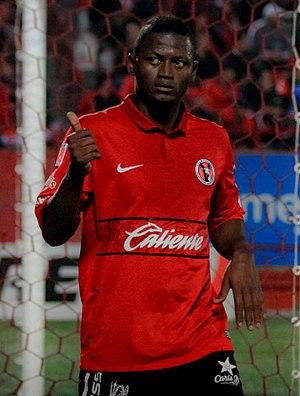
Duvier Orlando Riascos Barahona est un joueur de football colombien. Il joue actuellement en Bolivie, au Club Always Ready.